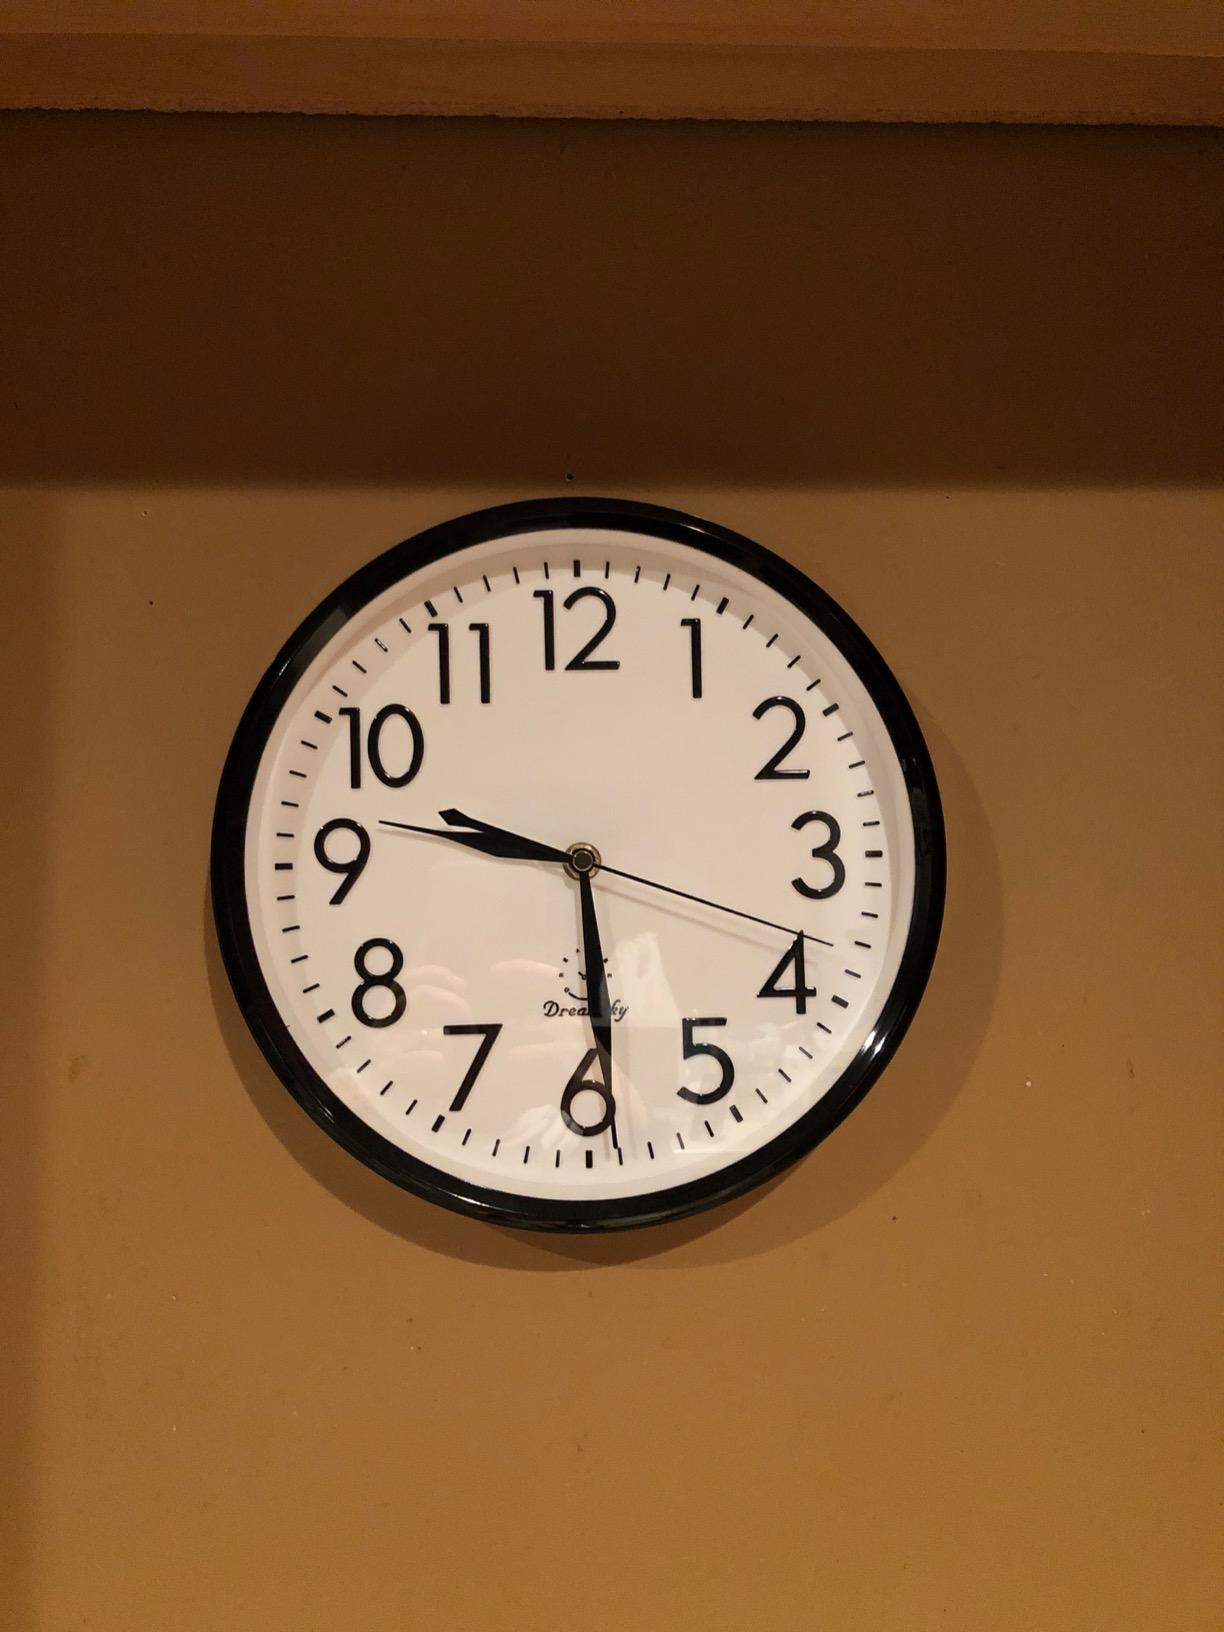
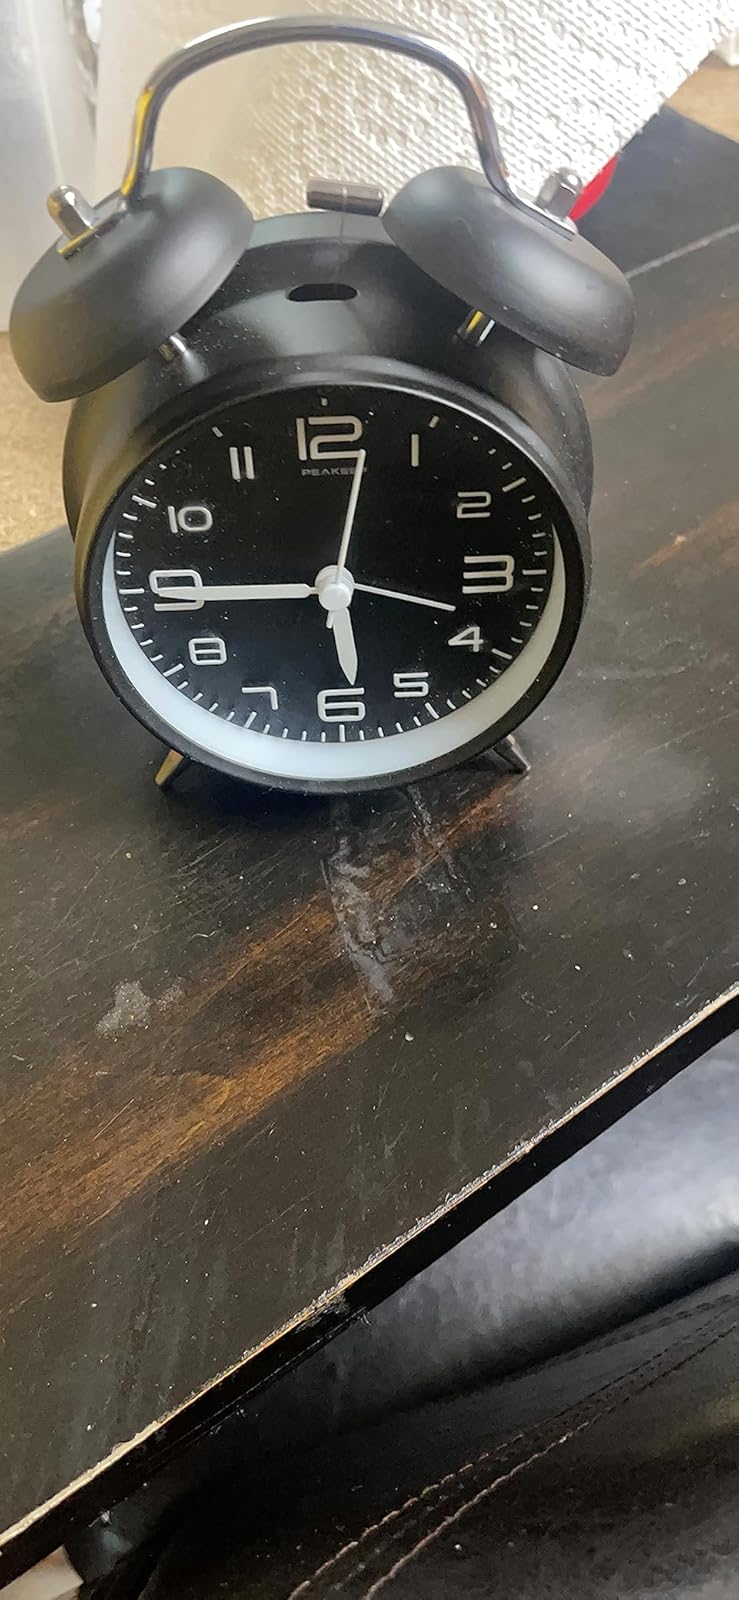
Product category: clock
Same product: no